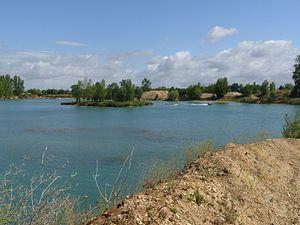
Ancienne sablière et club de ski nautique, St-Même-les-Carrières, Charente, France
Saint-Même-les-Carrières est une commune du Sud-Ouest de la France, située dans le département de la Charente.